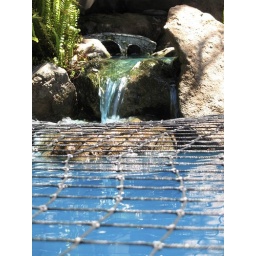
Katchakid pool safety net cover in black with water feature.